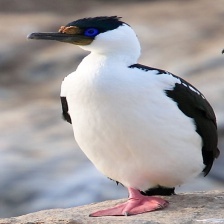
Species: IMPERIAL SHAQ
Scientific name: LEUCOCARBO ATRICEPS